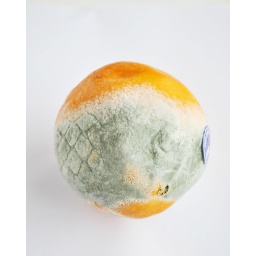
2 / 365 Found a orange rotting in my fruit basket today.